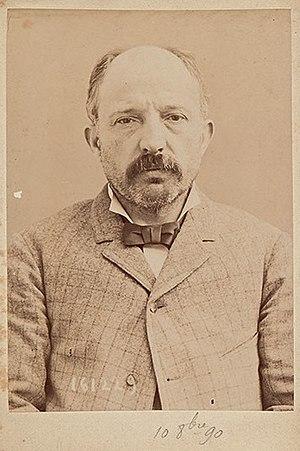
Michel Eyraud, assassin de l’huissier Gouffé.
La malle sanglante de Millery, malle à Gouffé, affaire Gouffé ou affaire Eyraud-Bompard sont les noms donnés à une affaire criminelle française débutant le 26 juillet 1889 avec le constat de la disparition d'un fonctionnaire parisien de la rue Montmartre suivi, deux semaines plus tard, par la découverte de restes humains difficilement identifiables et des débris d'une malle, respectivement à Millery et à Saint-Genis-Laval, près de Lyon. L'affaire connaîtra, durant près d'une année, de multiples rebondissements, dont la presse française de la fin du XIXᵉ siècle se fera largement l'écho.